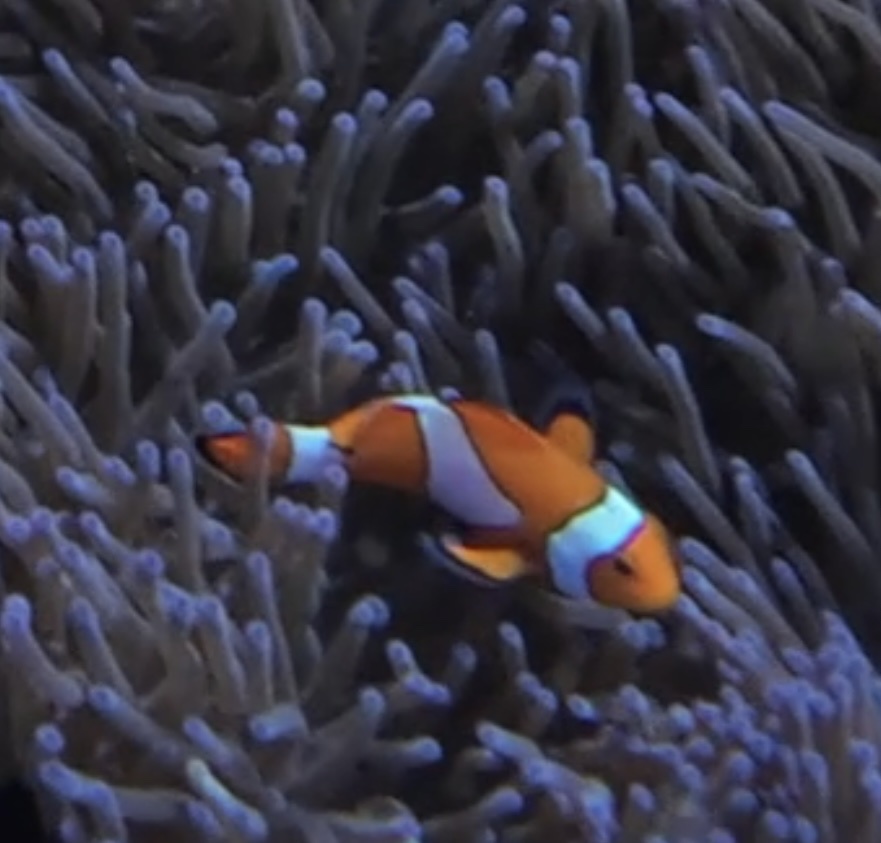
Amphiprion ocellaris (Ocellaris Anemonefish)